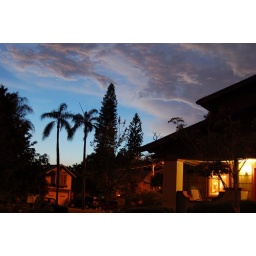
Shot from the street in front of our house at twilight after a stormy afternoon.